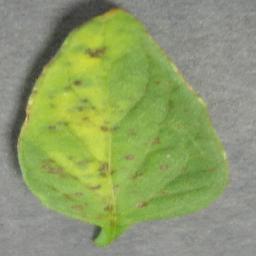
Label: Tomato___Tomato_Yellow_Leaf_Curl_Virus